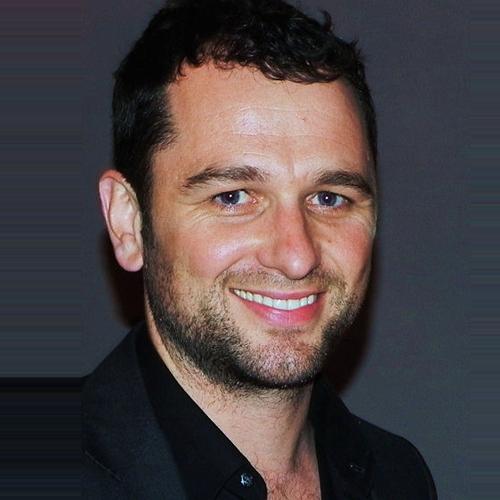
Age: 36